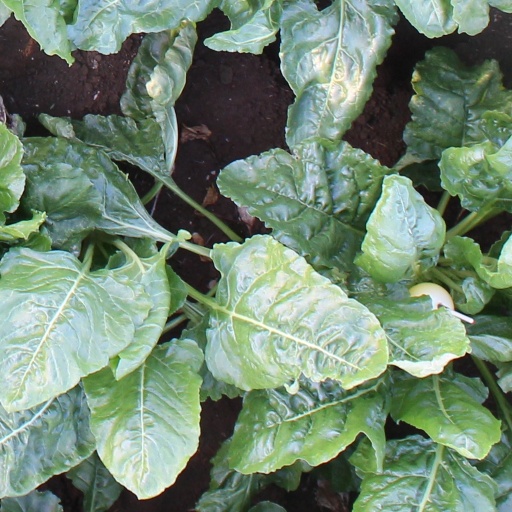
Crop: sugar beet